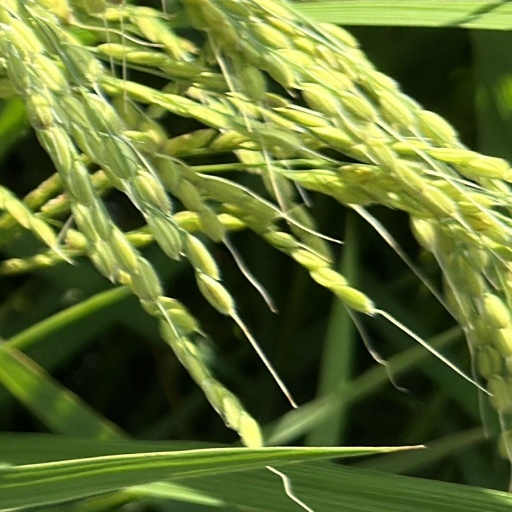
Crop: rice